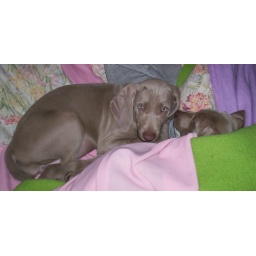
Our two puppies decided that they would keep me company in bed when I was ill.